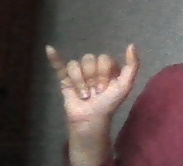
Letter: ya